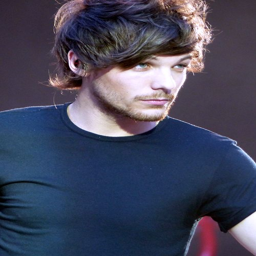
comic book character with the fancy logo and the black hair may be your super hero , but this is mine .